White Cliffs of Dover

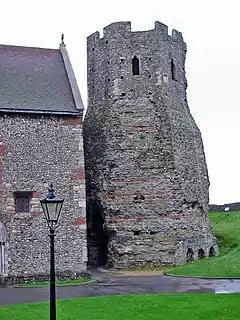
The Roman lighthouse at Dover Castle

Among the wildflowers are several varieties of orchids, the rarest of which is the early spider orchid, which has yellow-green to brownish green petals and looks like the body of a large spider.